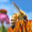
Label: bee